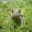
Label: frog